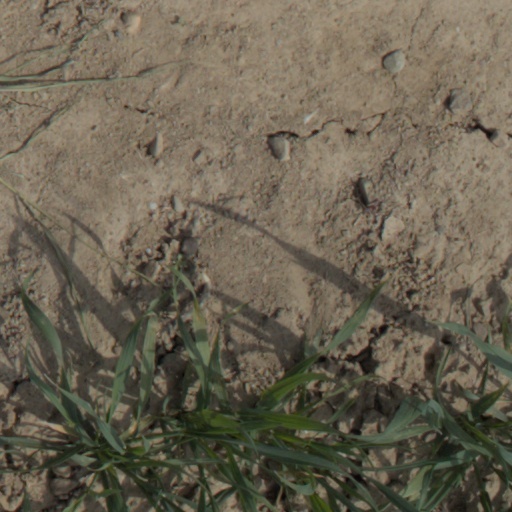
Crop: wheat